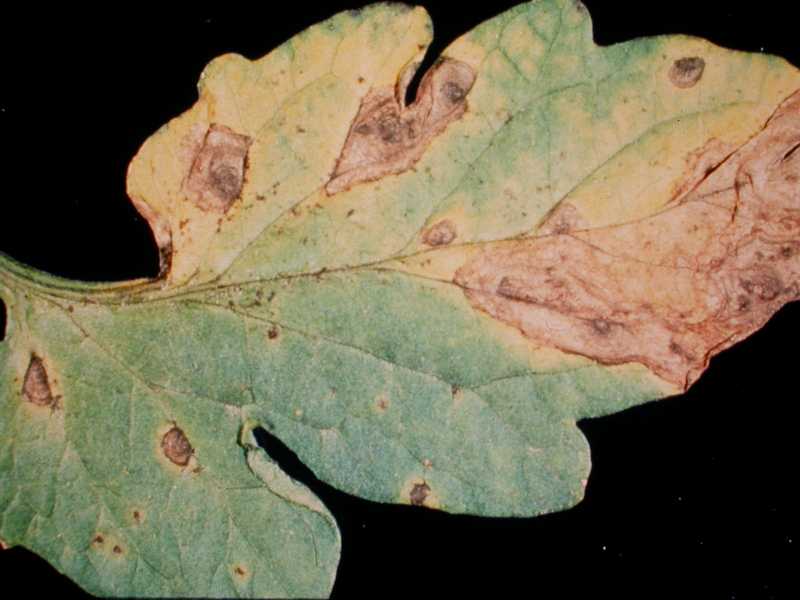
Labels: Potato leaf early blight